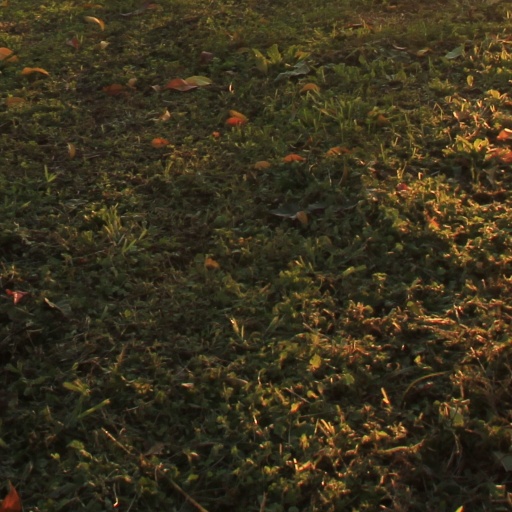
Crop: grape